Defense Red Switch Network

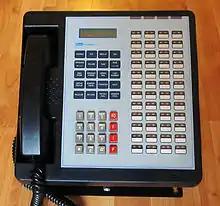
A Multi Line Phone (MLP-1A), made by Electrospace Systems, which was part of the Defense Red Switch Network since 1983. The phone has the four extra MLPP buttons and 48 programmable buttons for access to both secure and nonsecure lines.

The Defense Red Switch Network (DRSN) is a dedicated telephone network which provides global secure communication services for the command and control structure of the United States Armed Forces. The network is maintained by the Defense Information Systems Agency (DISA) and is secured for communications up to the level of Top Secret SCI.